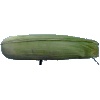
Label: Corn Husk 1